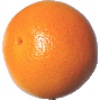
Label: pink_grapefruit